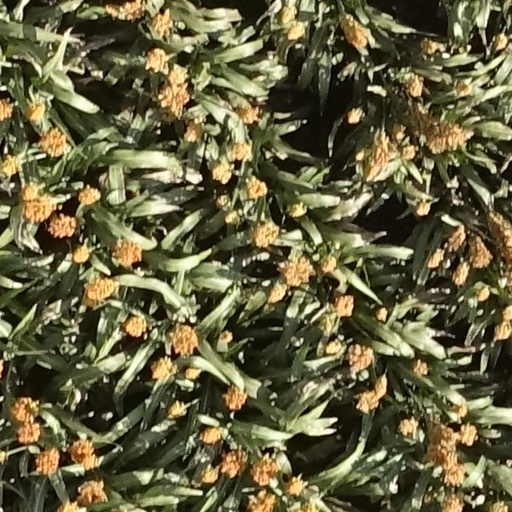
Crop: sorghum